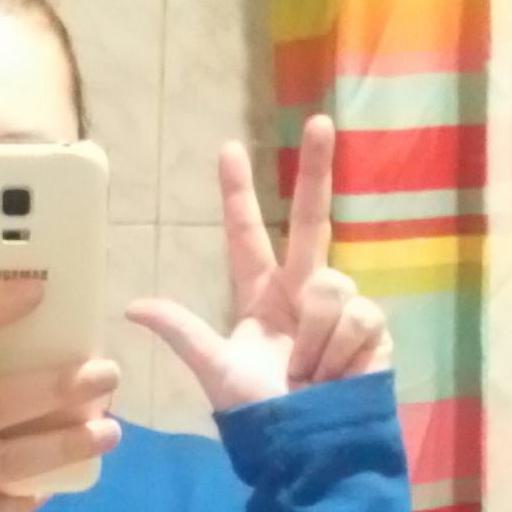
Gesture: three2